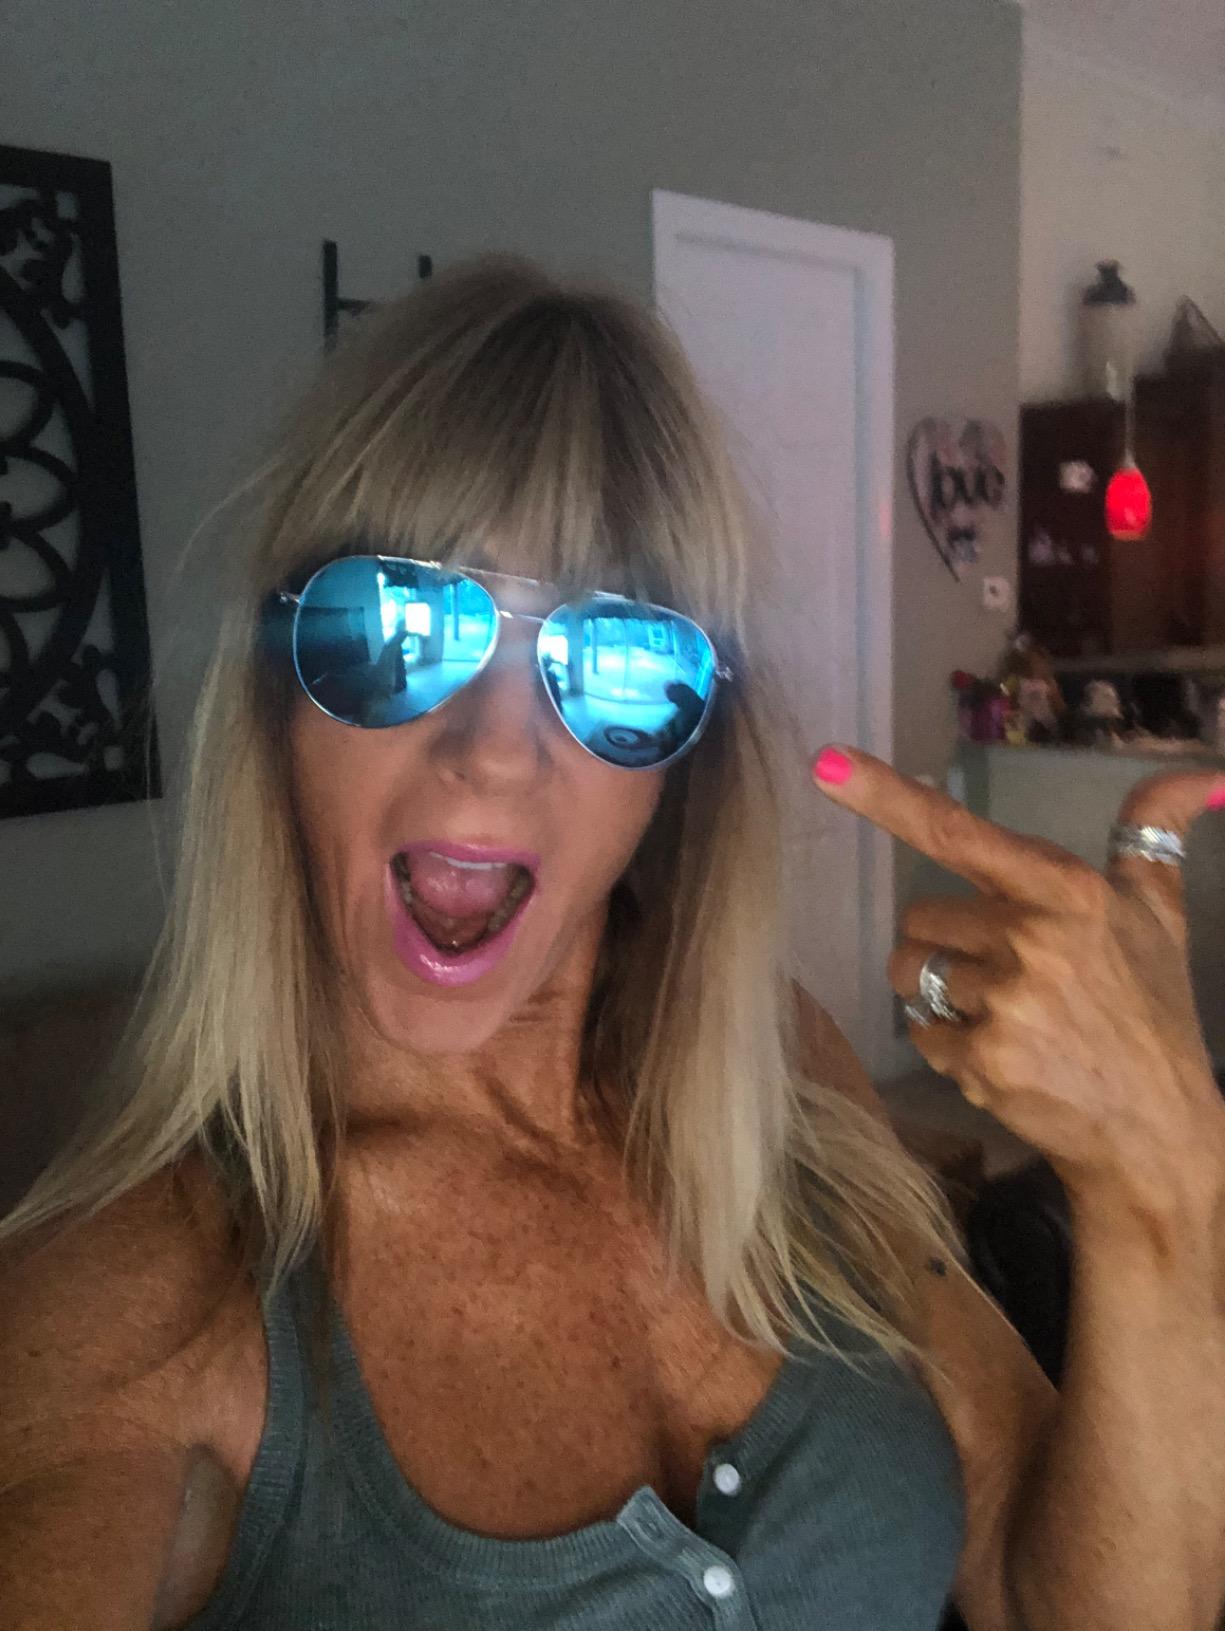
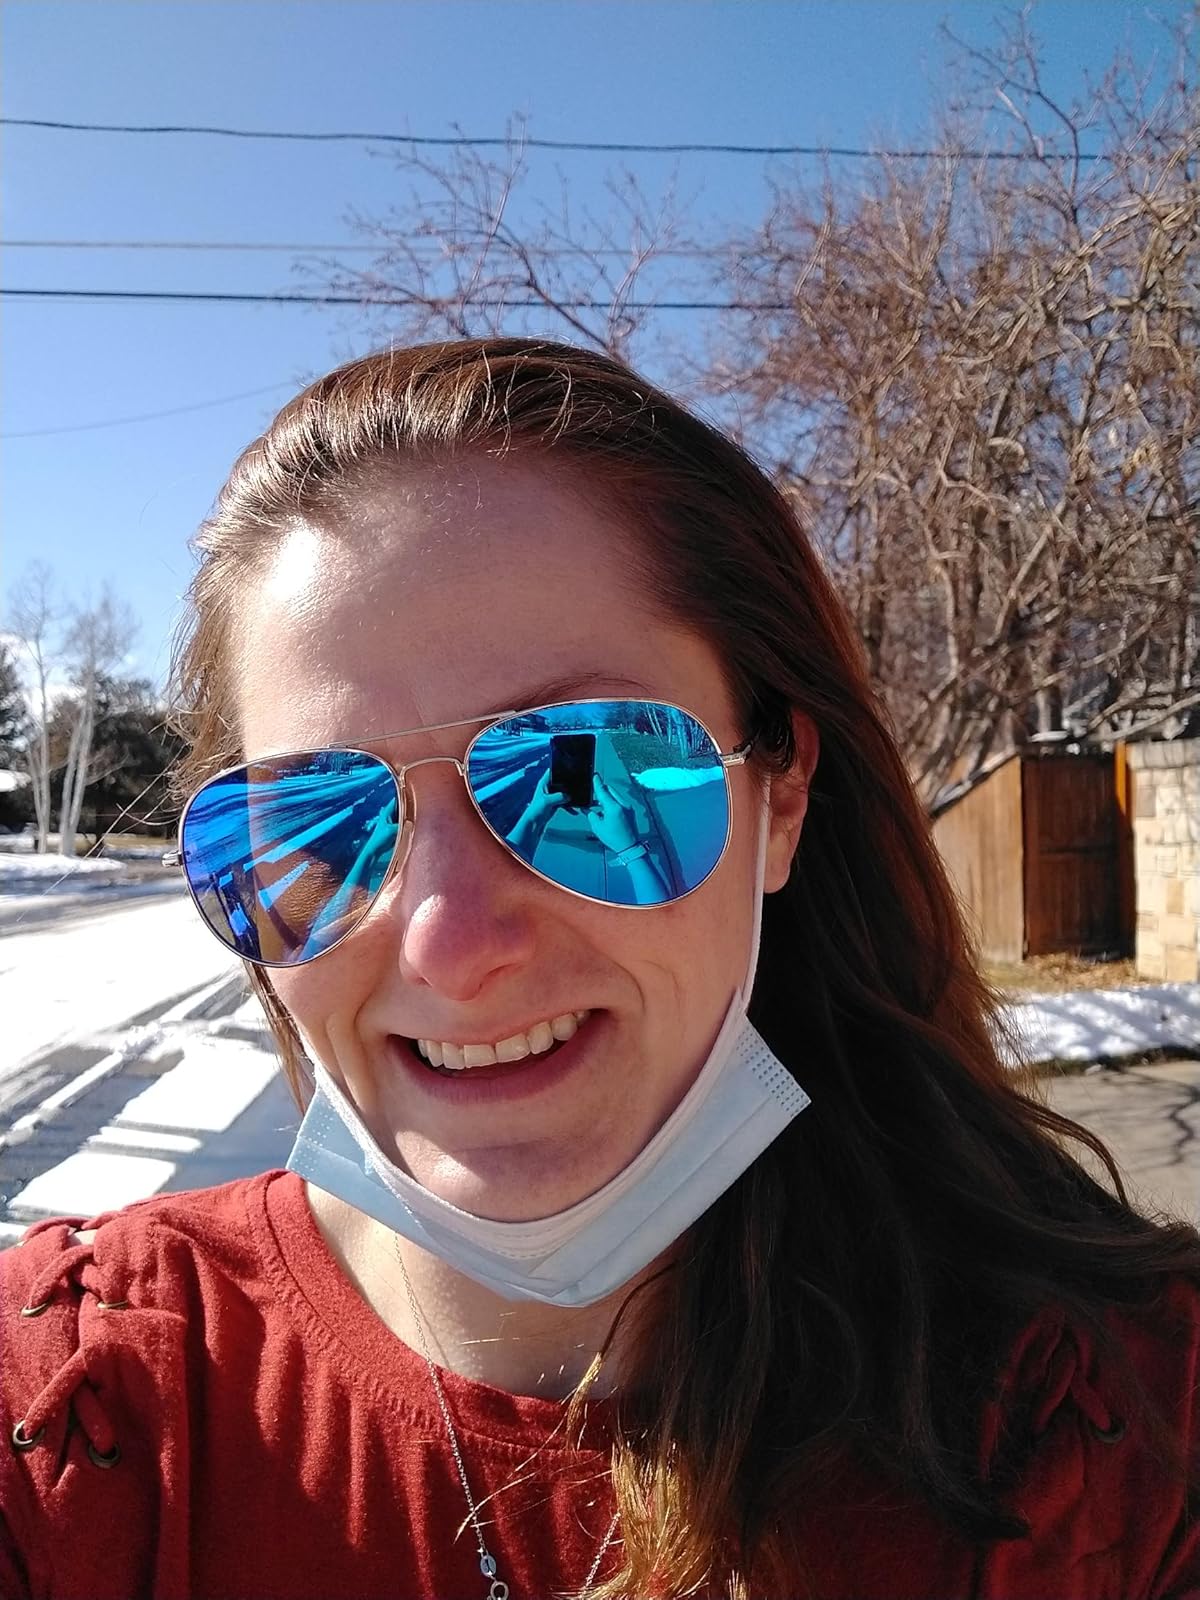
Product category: accessories_sunglasses
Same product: yes